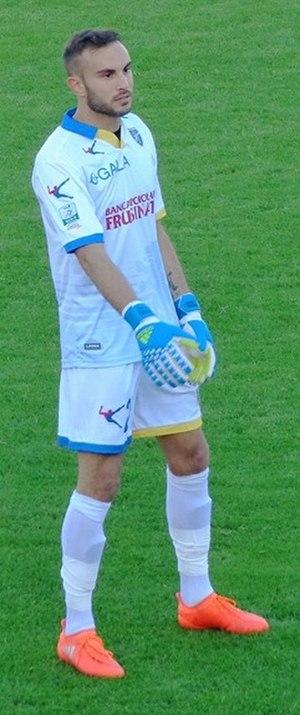
Francesco Bardi, né le 18 janvier 1992 à Livourne en Italie, est un footballeur italien évoluant au poste de gardien de but à Frosinone en prêt de l'Inter Milan.